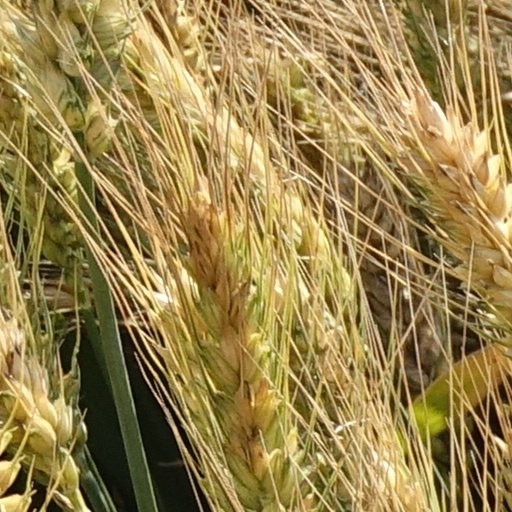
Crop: wheat